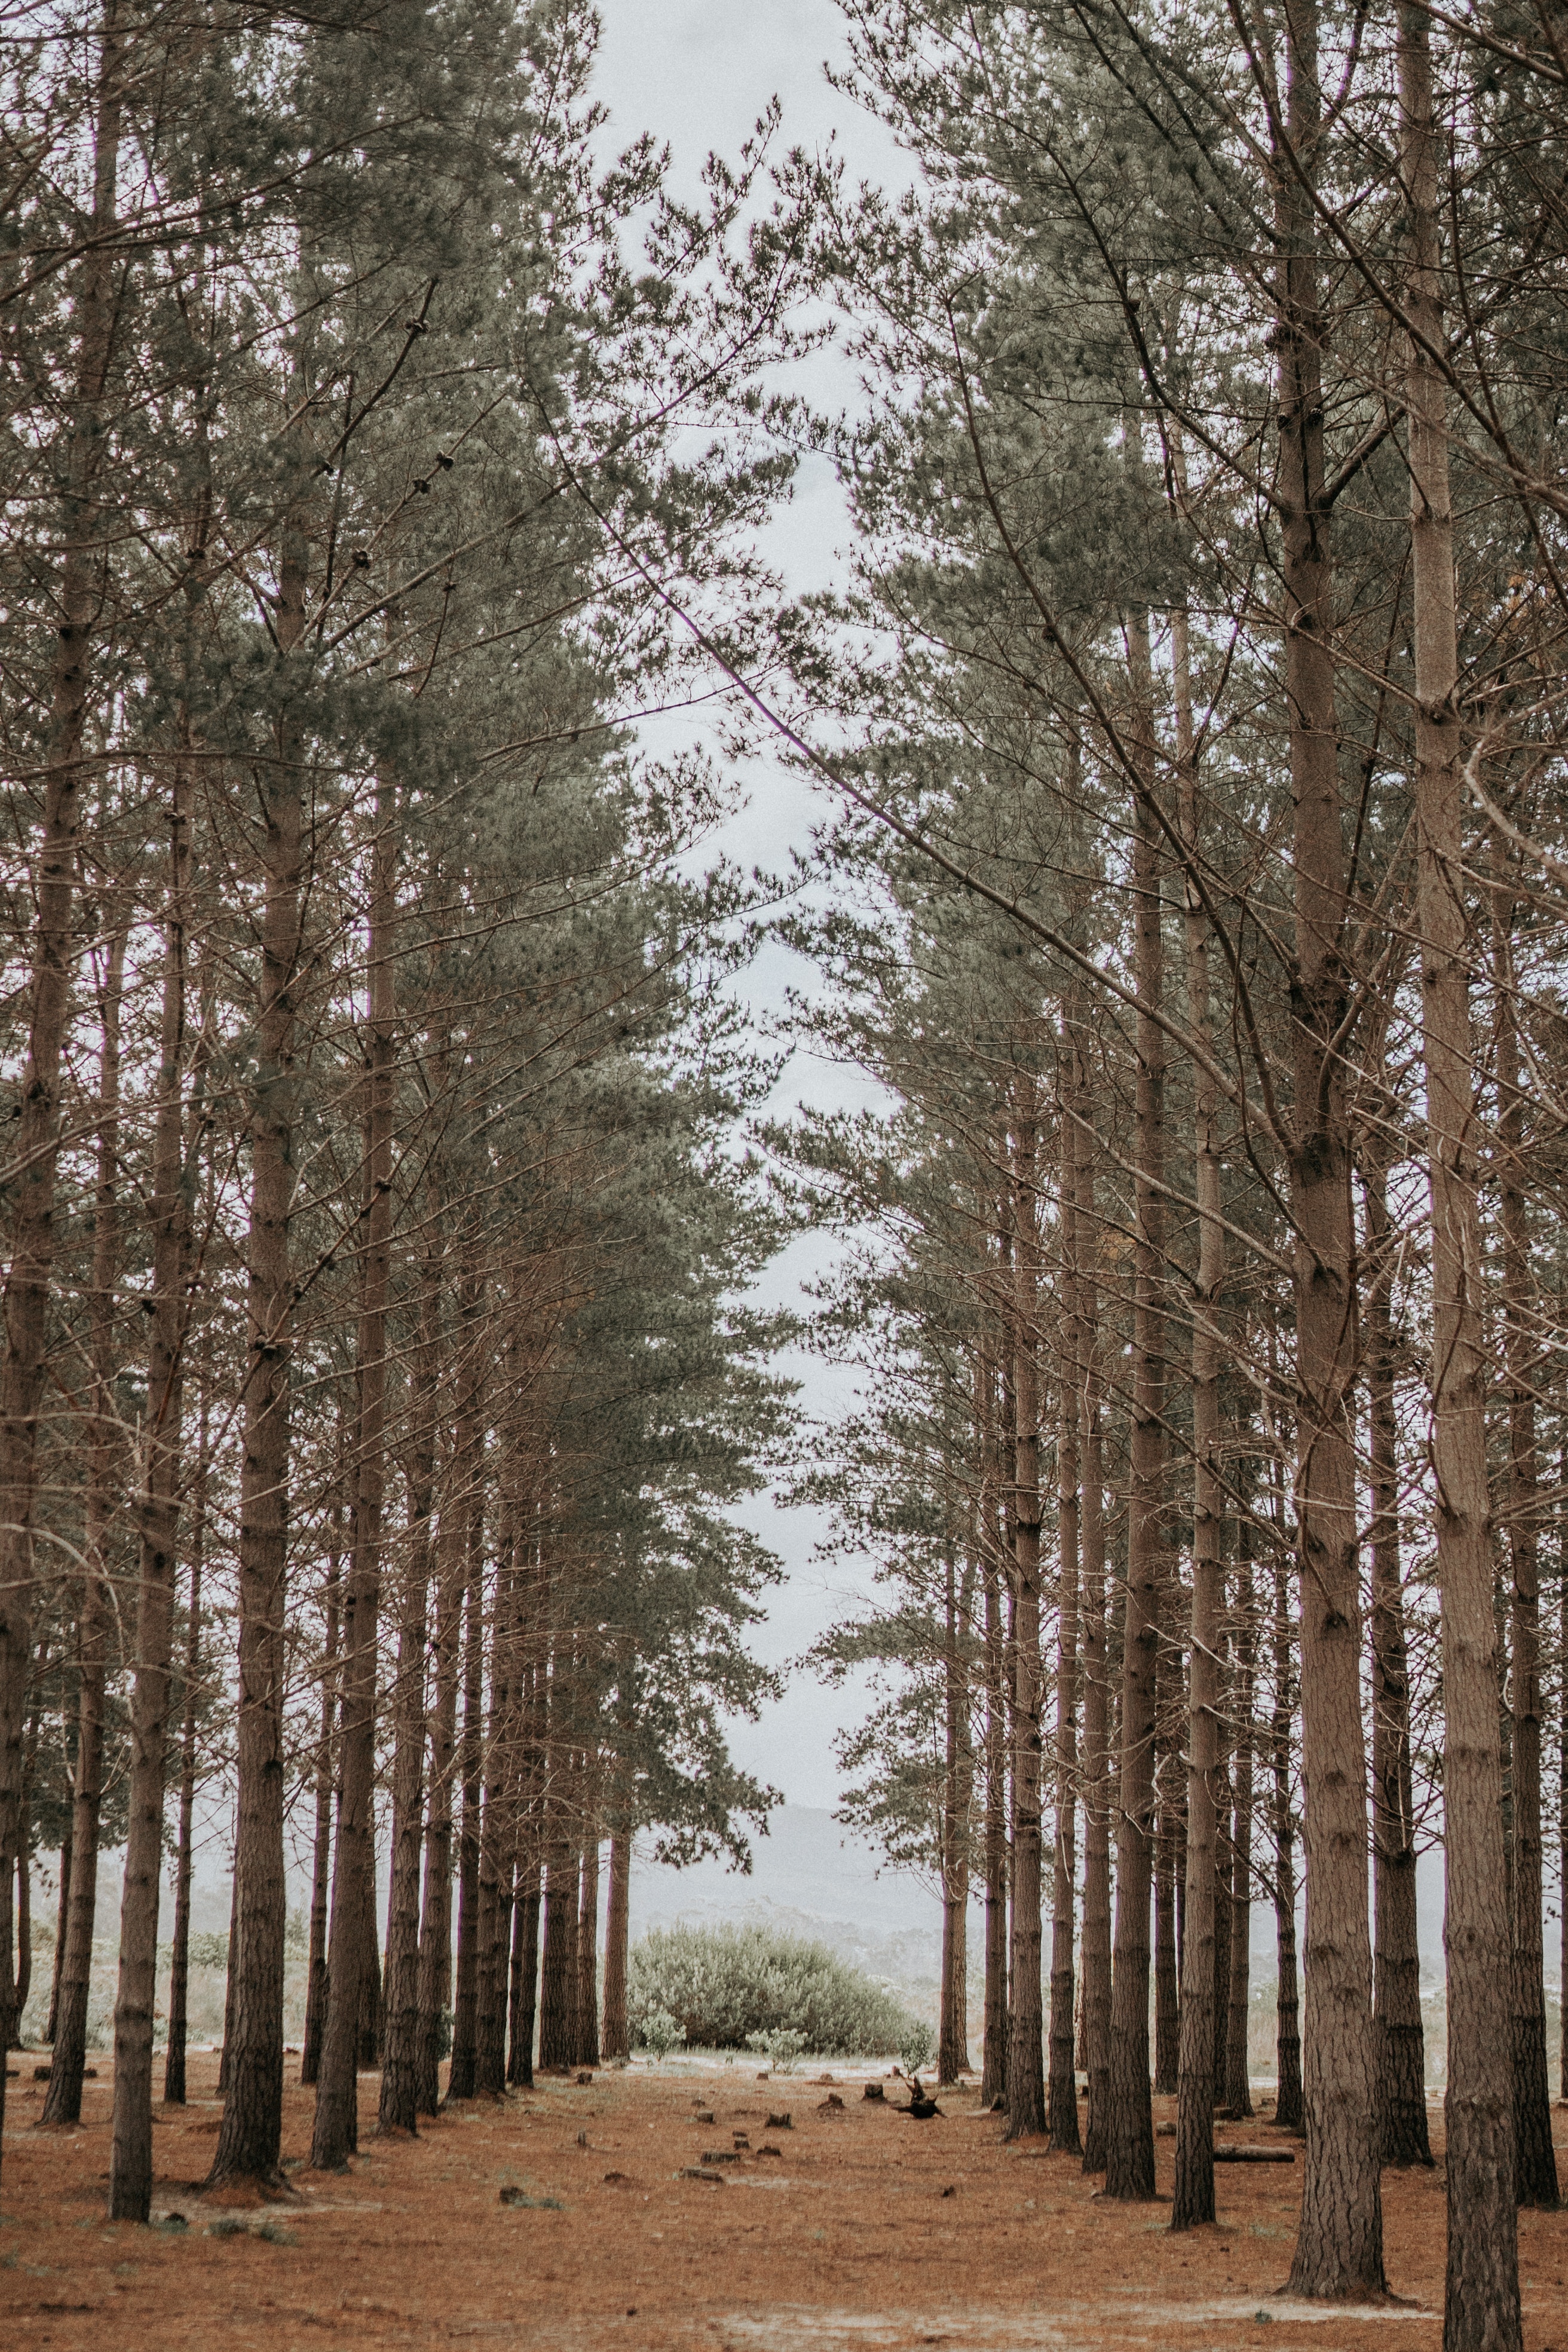
natural, sky, ecoregion, natural landscape, natural environment, leaf, branch, wood, tree, larch, trunk, sunlight, atmospheric phenomenon, grass, biome, deciduous, woody plant, landscape, twig, Tints and shades, forest, spruce fir forest, winter, temperate broadleaf and mixed forest, grove, freezing, woodland, conifer, jungle, soil, road, road surface, dirt road, nature reserve, temperate coniferous forest, old growth forest, tropical and subtropical coniferous forests, symmetry, path, Northern hardwood forest, valdivian temperate rain forest, People in nature, monochrome photography, plant stem, trail, frost, plantation, monochrome, mist, evergreen, autumn, pine, pine family, fir, birch family, evening